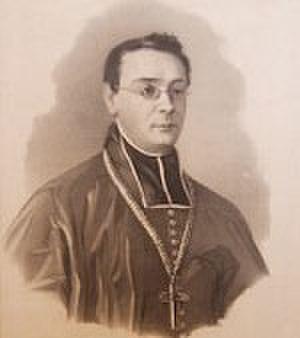
Peter Joseph Blum, né le 18 avril 1808 à Geisenheim et mort le 30 décembre 1884 à Limbourg, est un prélat allemand qui vécut à l'époque du Kulturkampf.